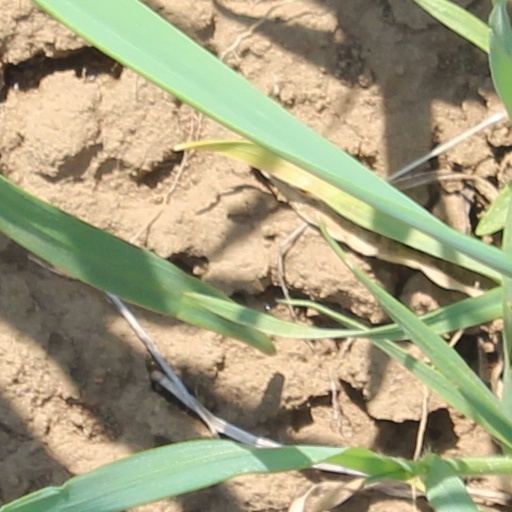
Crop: wheat